James Pascoe Group

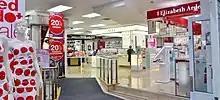
Cosmetics at Farmers Lambton Quay

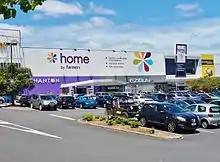
Home by Farmers Albany

David Norman was appointed CEO in 2004: "Believe it or not Farmers approached my wife and I regarding the possibility of operating Pascoe jewellery concessions within the department stores. When we took a closer look and saw the potential of the Farmers business it soon became clear we should return it to New Zealand ownership." He said the Normans felt "a deep sense of satisfaction that a New Zealand retailing icon is back where it should be, that is at the forefront of the NZ retailing industry". "When we changed the byline of Farmers to 'Your Store' we did so with the real intent of making Farmers relevant to its market. Our market surveys showed overwhelming support for the Farmers brand, its heritage, and a desire to see it succeed." The Normans have dismissed rumours of expanding Farmers into Australia to compete with the likes of Target and Myer.